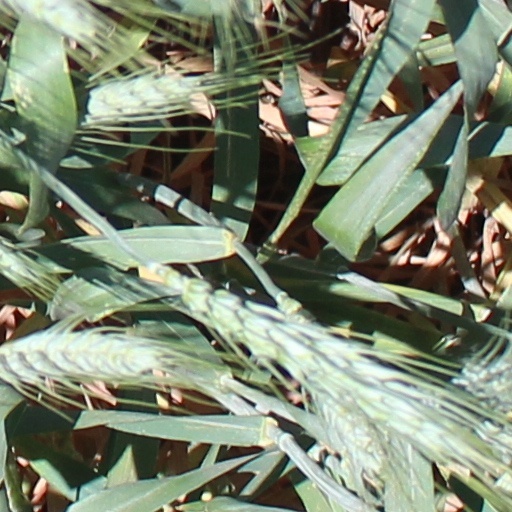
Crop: wheat